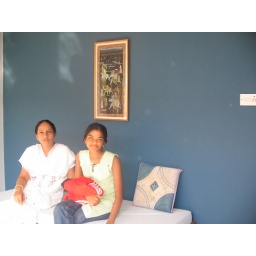
First floor Living Room of the guest house in Goa